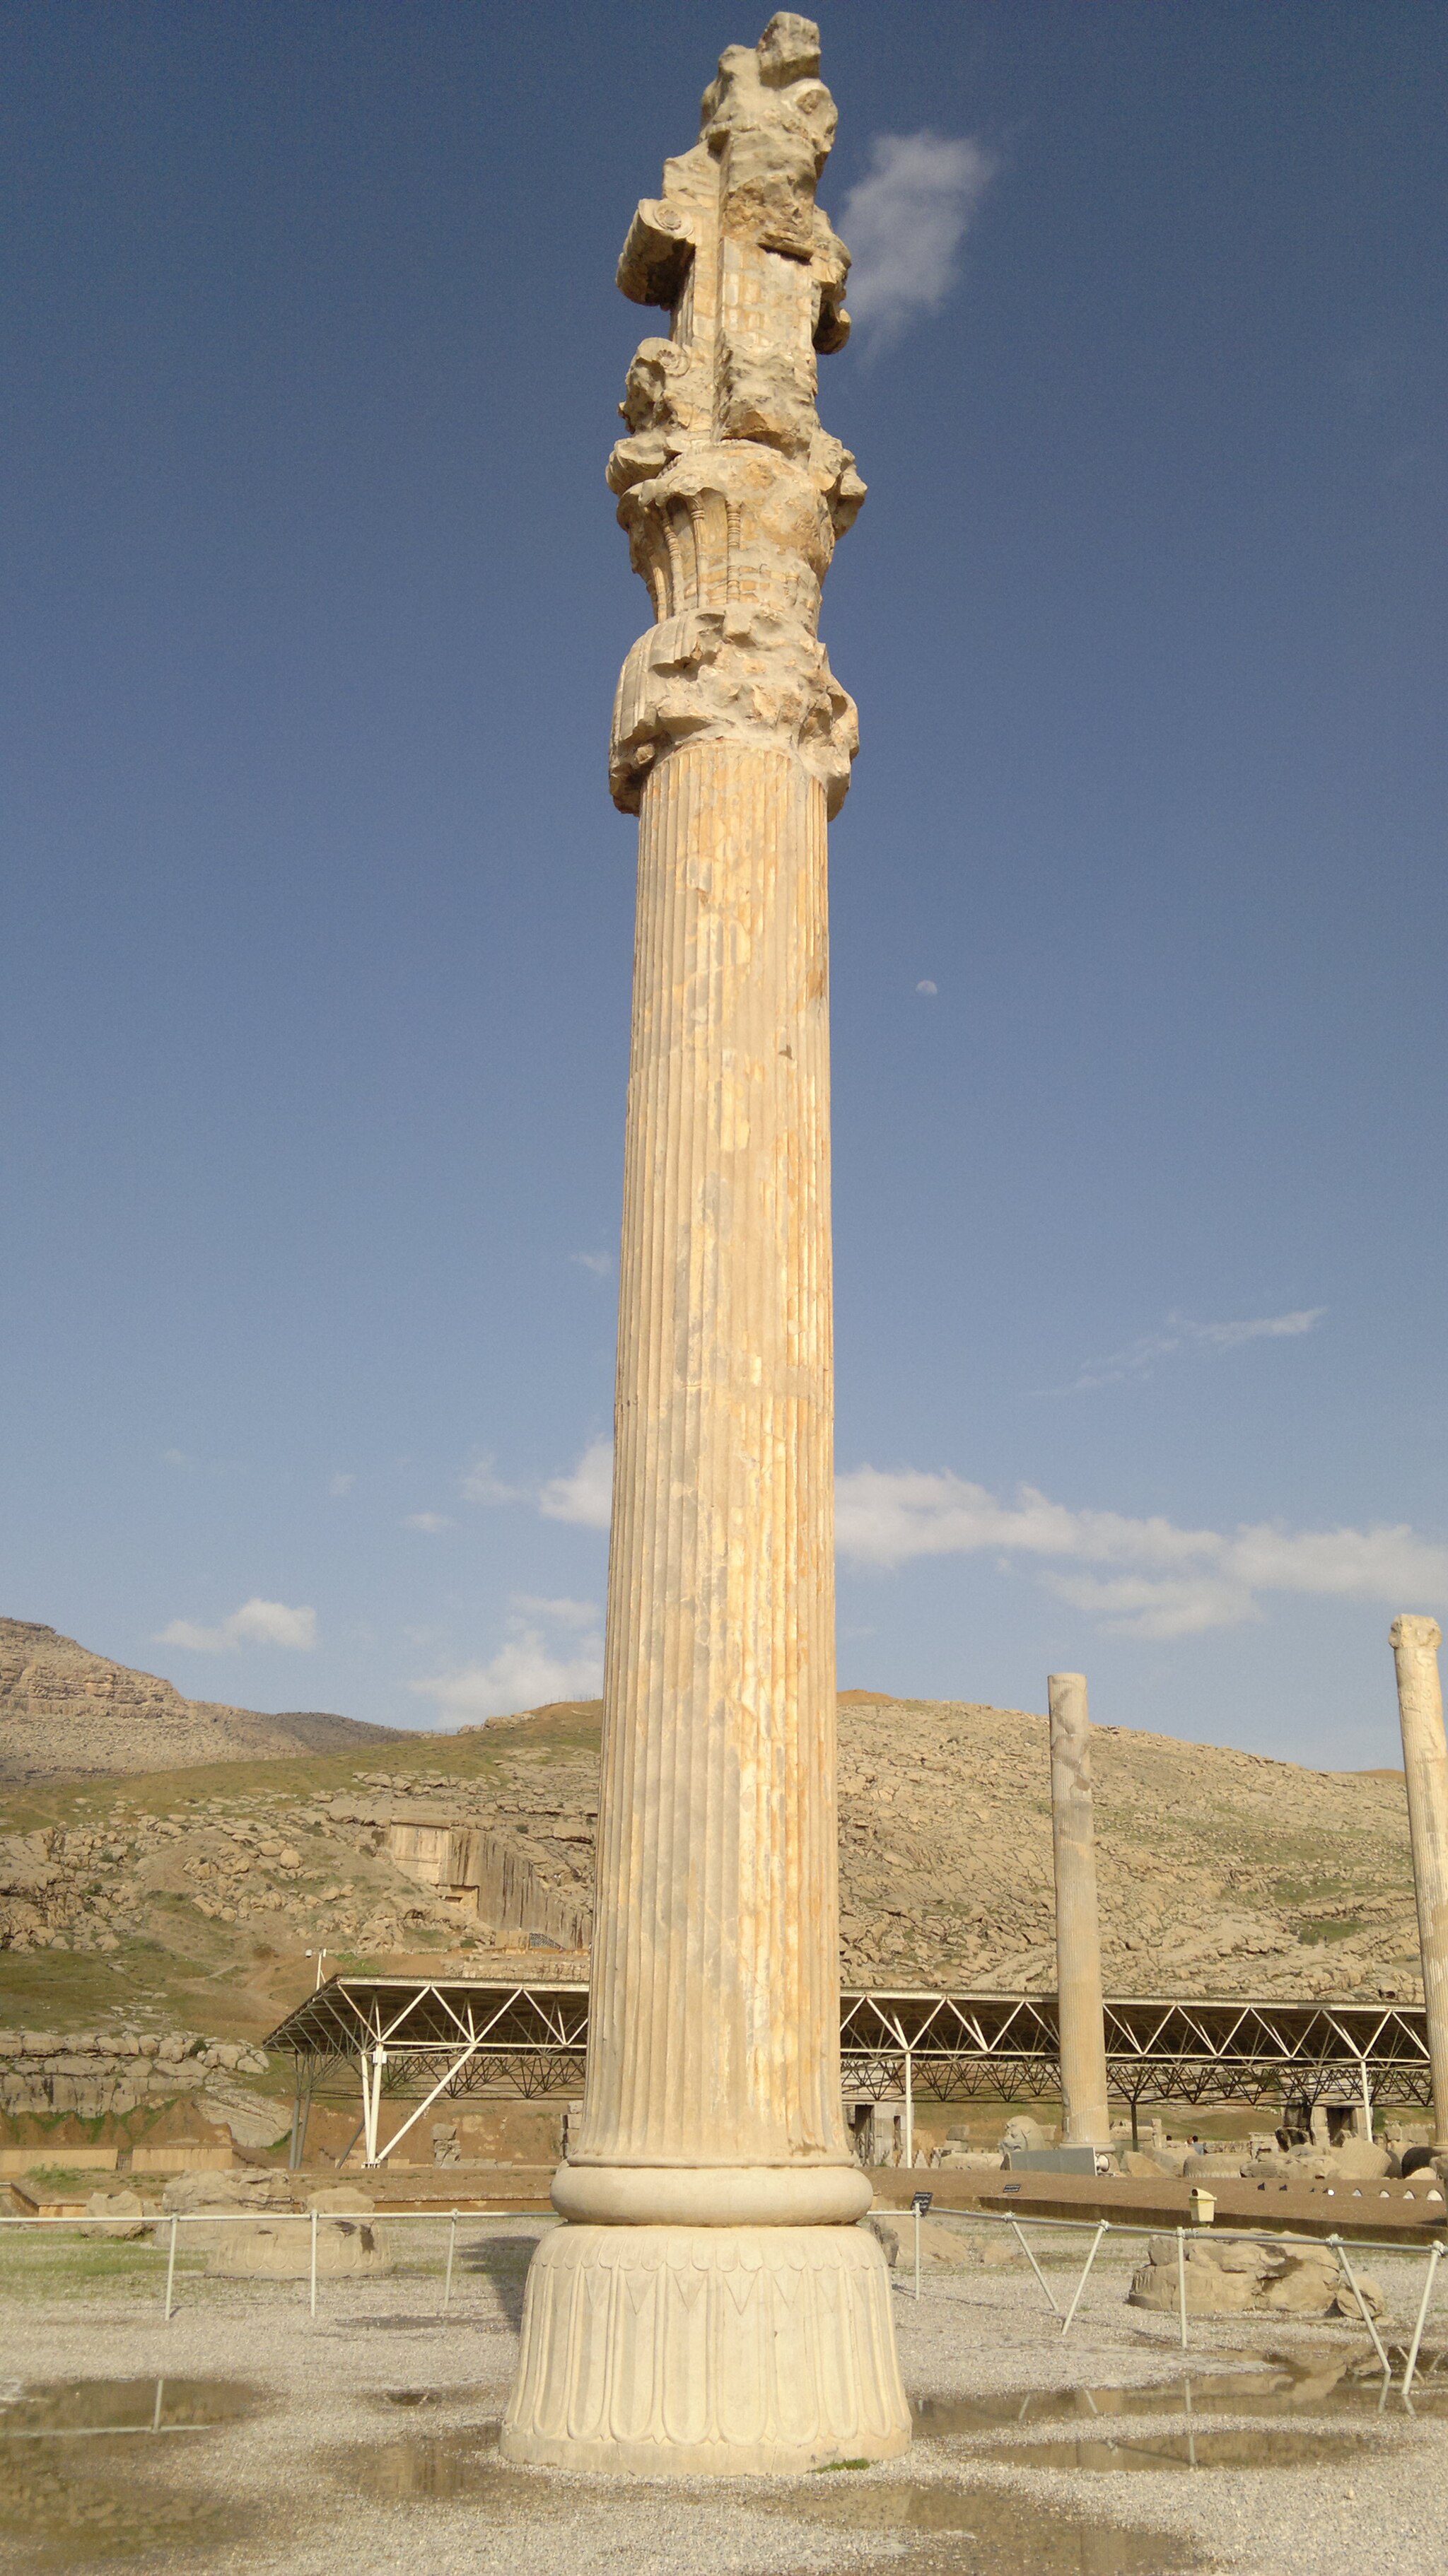
Title: Suton-ستون - panoramio
Description: Suton-ستون
Date: Taken on 24 January 2012
Categories: Columns in Persepolis, Panoramio files uploaded by Panoramio upload bot, Panoramio images reviewed by trusted users, Photos from Panoramio, Files with coordinates missing SDC location of creation, Iran photographs taken on 2012-01-24, Photos from Panoramio ID 5709934